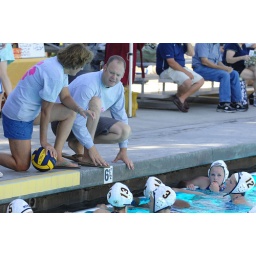
Menlo School girls water polo. Photo by Pam Tso McKenney.